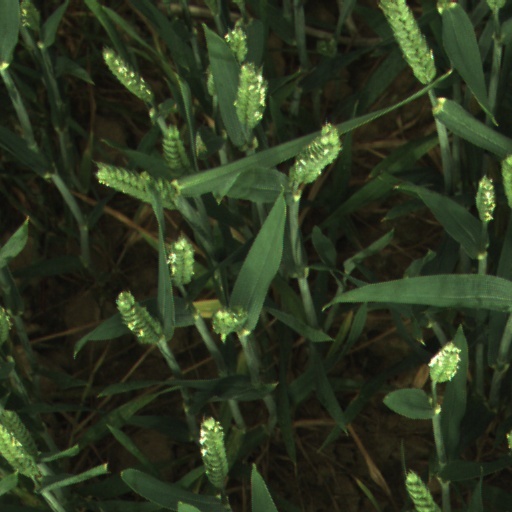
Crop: wheat